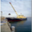
Label: ship